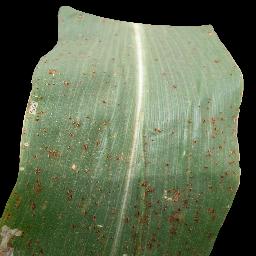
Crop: corn
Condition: (maize)_common_rust